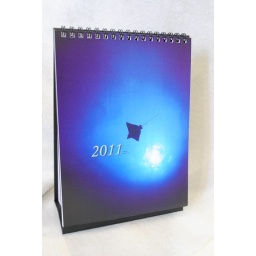
The cover features a solitary Eagle Ray gliding gracefully above the photographer in clear blue water